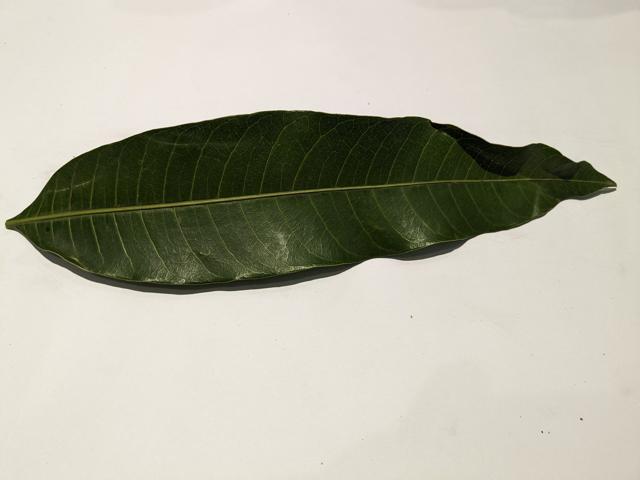
Mango leaf variety: Amrapali